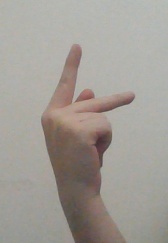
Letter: dha